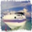
Label: ship